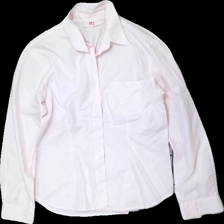
View: front
Type: Shirt
Category: Ladies
Brand: Not in the list
Brand text on label: pta
Colors: White, Pink
Material: 100% cott
Pattern: Checkered print
Cut: Regular
Size: L
Stains: Major
Price range: <50
Recommended usage: Export